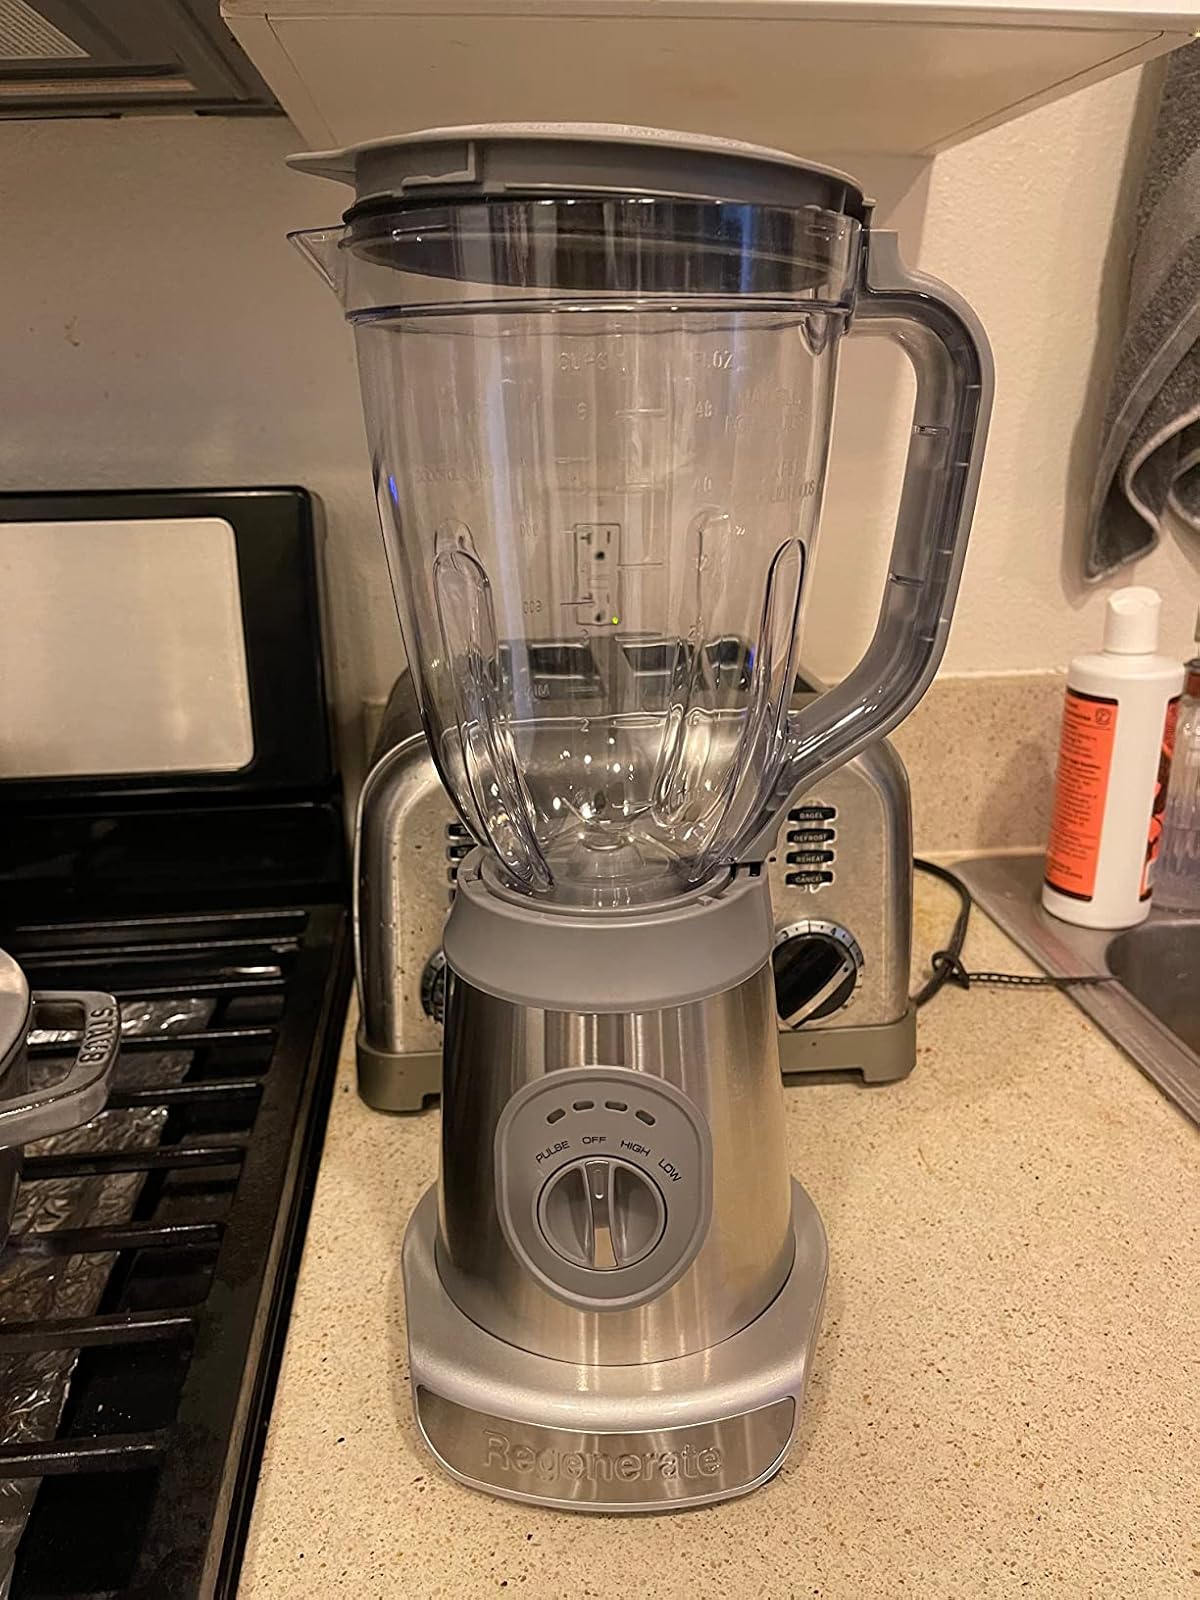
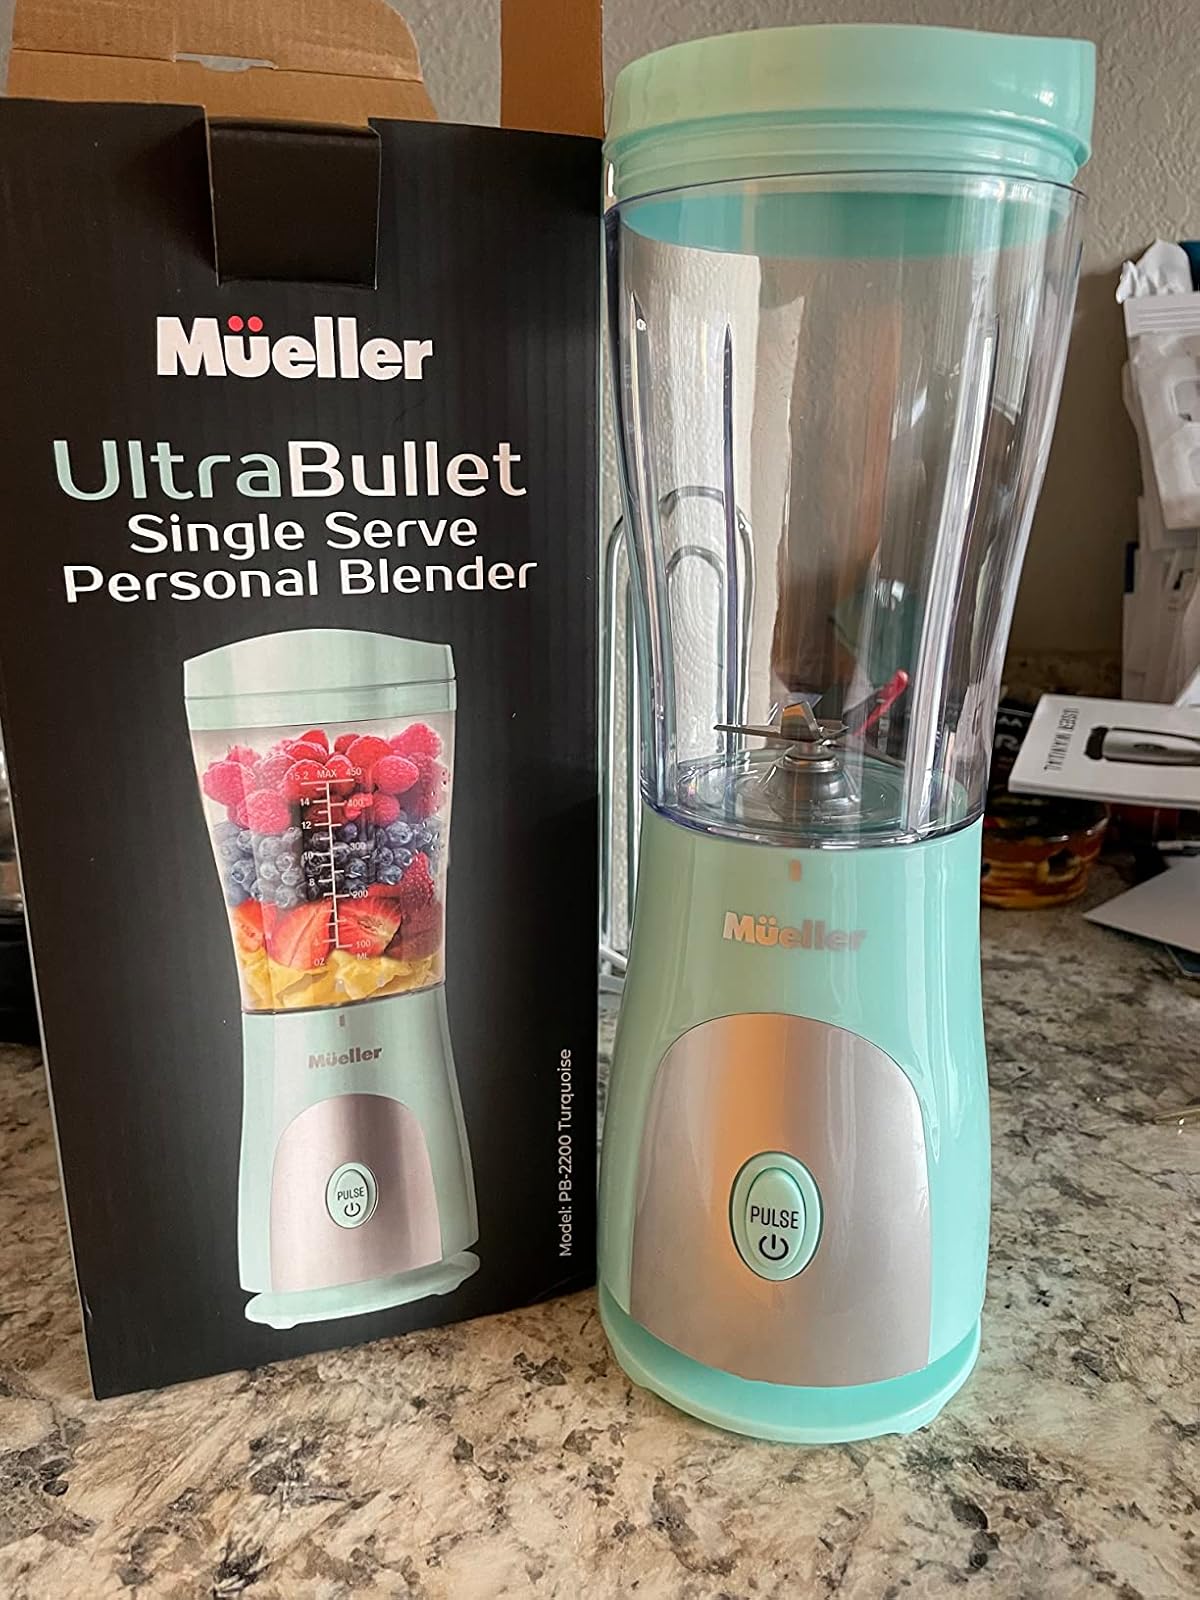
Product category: items_blender
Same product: no